Princeton Charter School

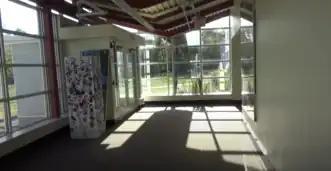

The school is located on a seven-acre plot in north-western Princeton. There are two main school buildings, the 5-8 building, a three-story former office building renovated between 1997 and 1999, and the K-4 building, designed by Princeton University architect Ralph Lerner.